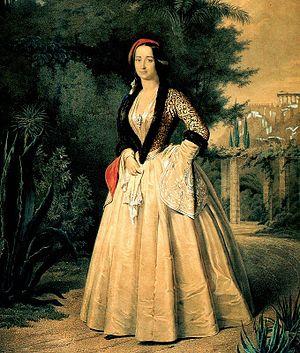
Le costume traditionnel grec désigne l'habit national porté par les Grecs des deux sexes jusqu'au XXᵉ siècle. Il connaît d'importantes mutations au fil du temps et selon les régions.
Amélie d’Oldenbourg, princesse d'Oldenbourg puis, par son mariage, reine de Grèce, est née dans la cité d'Oldenbourg, dans le grand-duché d'Oldenbourg, le 21 décembre 1818 et morte à Bamberg, dans le royaume de Bavière, le 20 mai 1875. Fille du grand-duc Auguste Iᵉʳ d'Oldenbourg, Amélie épouse le roi élu Othon Iᵉʳ de Grèce et devient ainsi la première souveraine du royaume hellène.